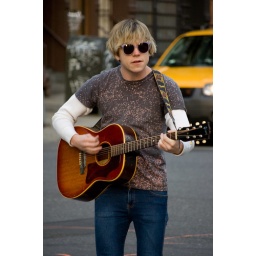
Matt Shultz from the band 'Cage the Elephant' shooting an impromptu video in the middle of the street